Valli Vara Pora

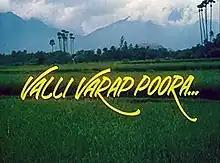
Title card

Valli Vara Pora is a 1995 Indian Tamil-language comedy film directed by S. V. Solai Raja in his debut. The film stars Pandiarajan, Mohana and Nirosha, with Vinu Chakravarthy, Vijaya Lalitha, Vennira Aadai Moorthy, Charle, Muralikumar, Pasi Narayanan and Kumarimuthu playing supporting roles. It is a remake of the 1993 Malayalam film "Meleparambil Anveedu". The film was released on 10 February 1995, and failed at the box office.